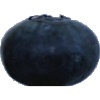
Label: Blueberry 1